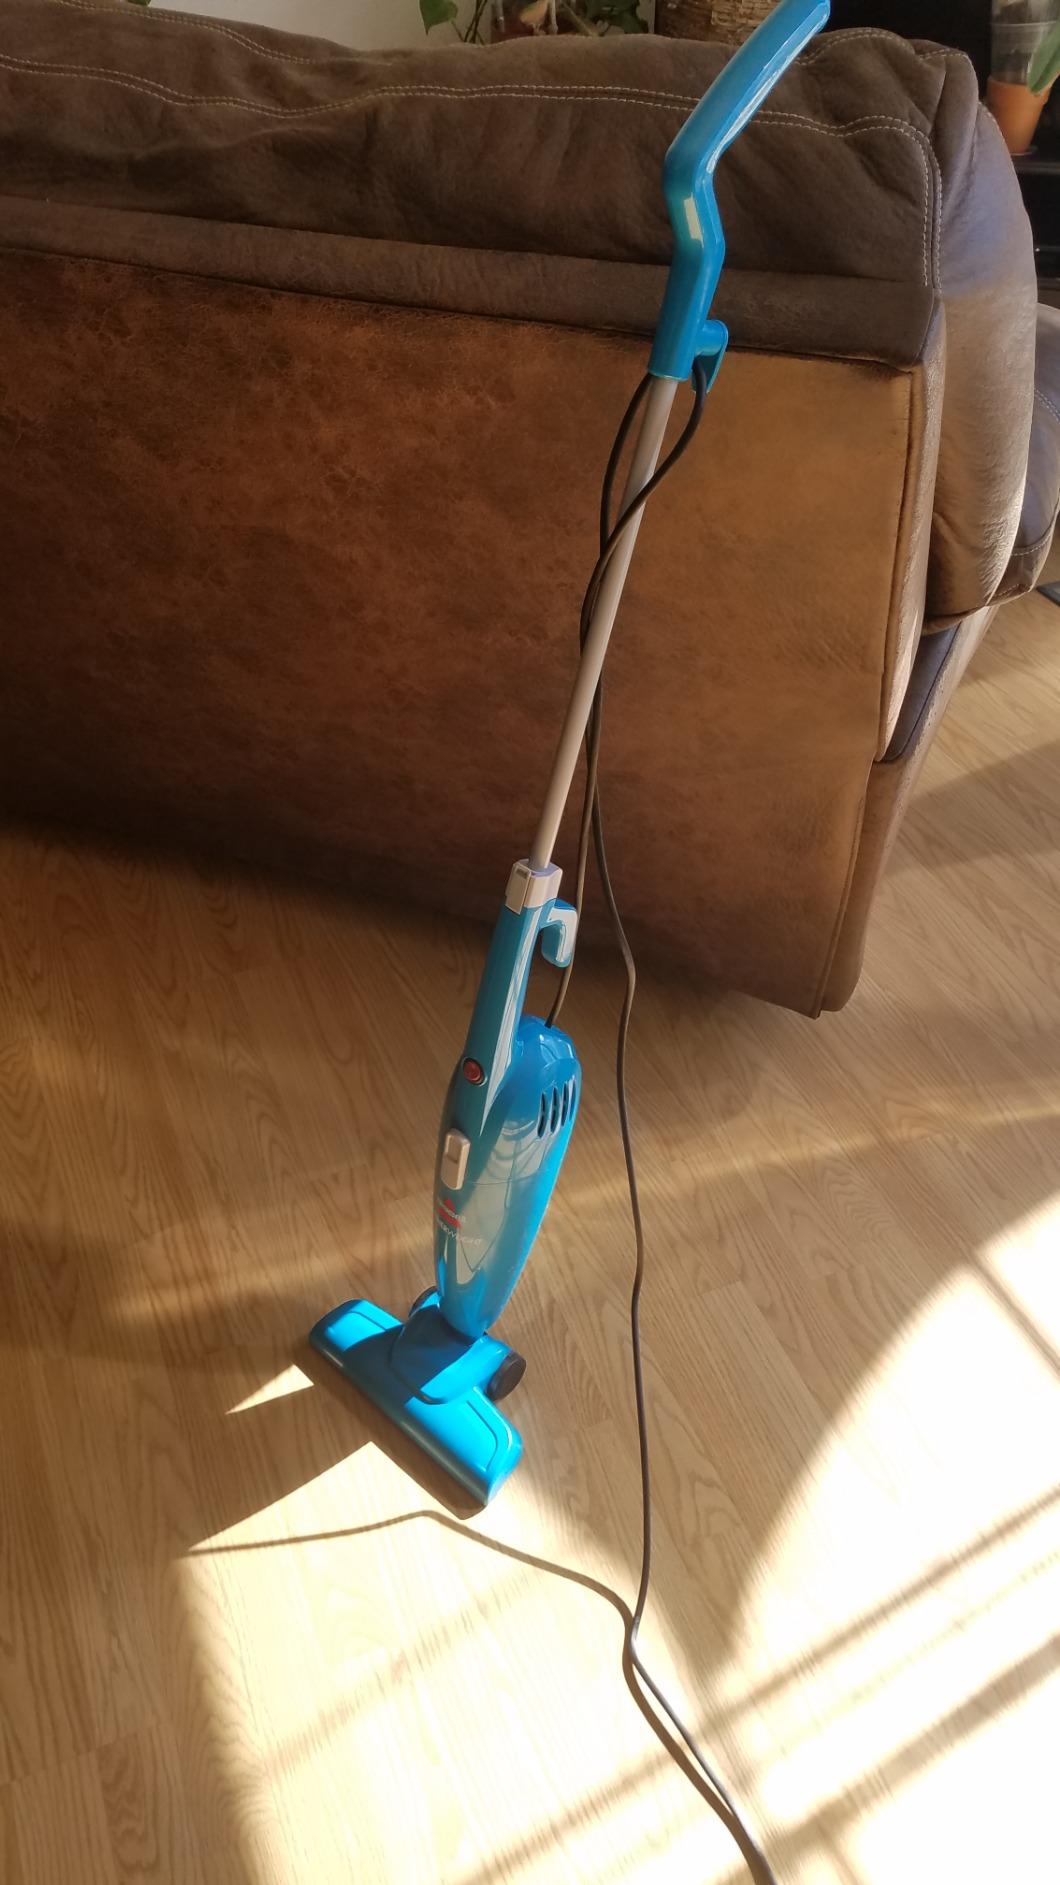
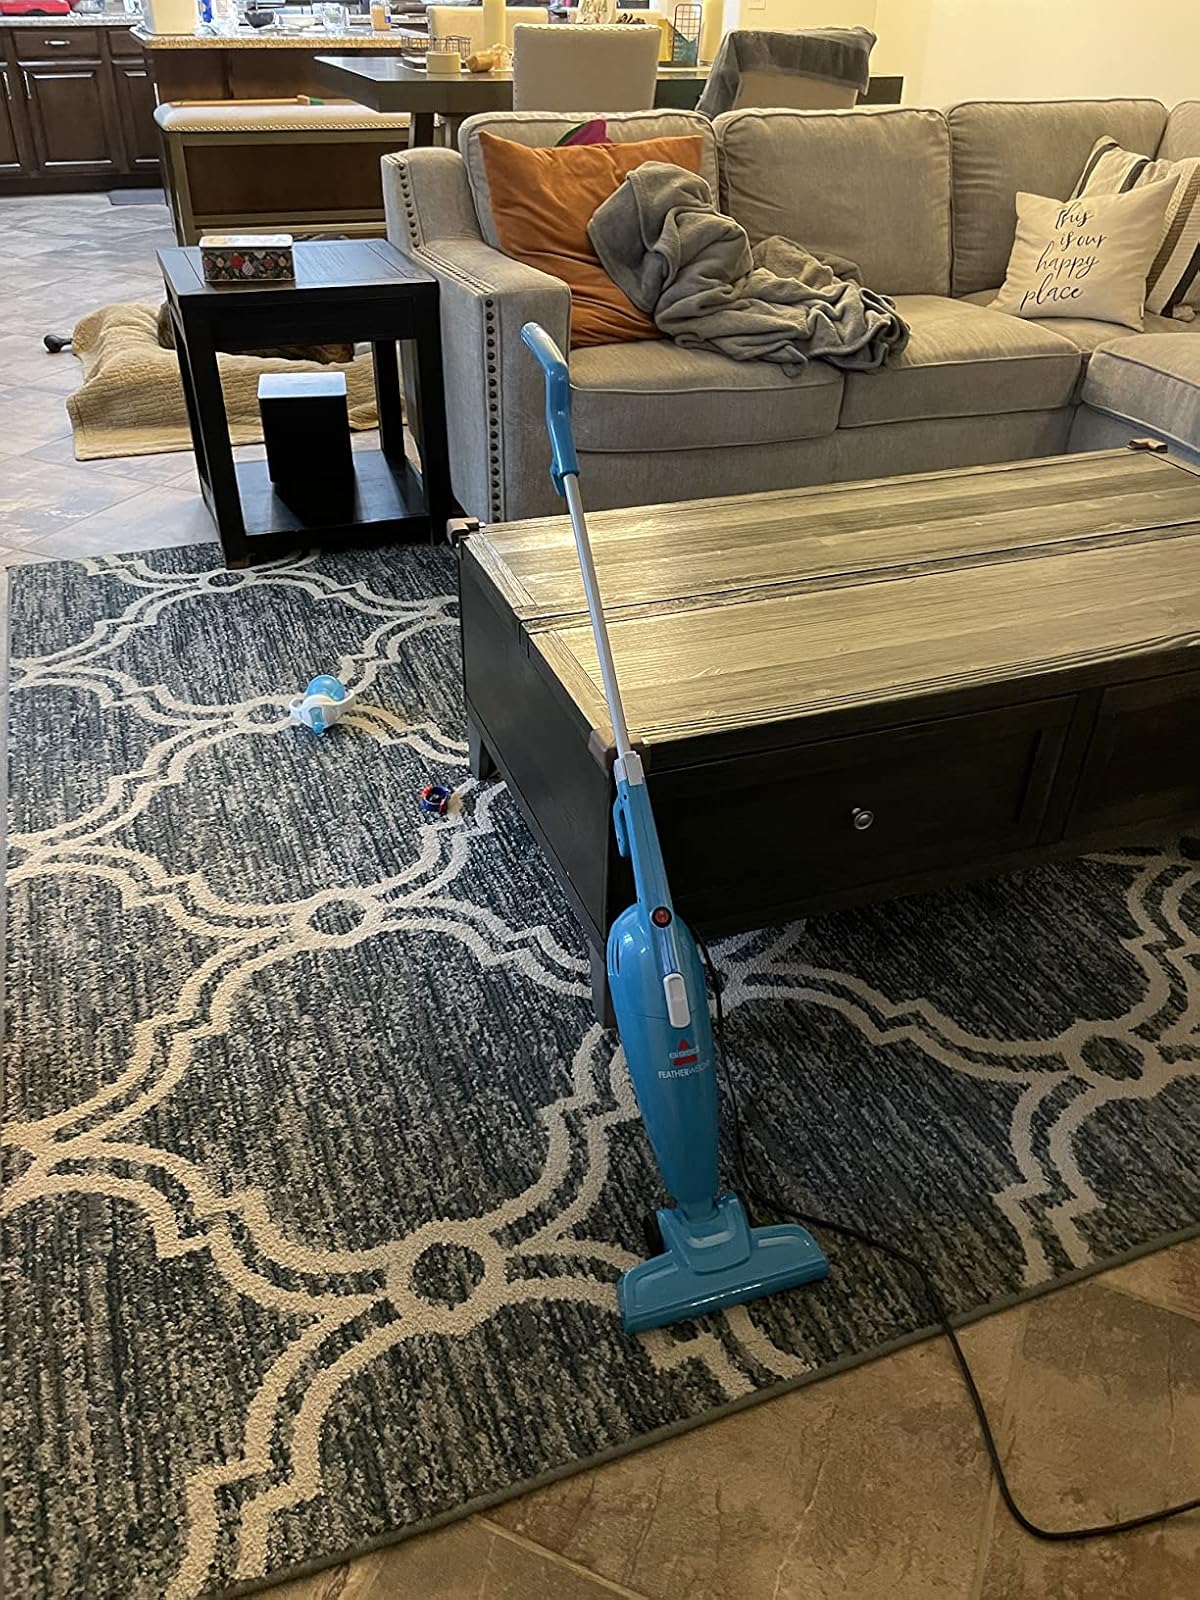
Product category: items_vacuum
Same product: yes